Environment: real
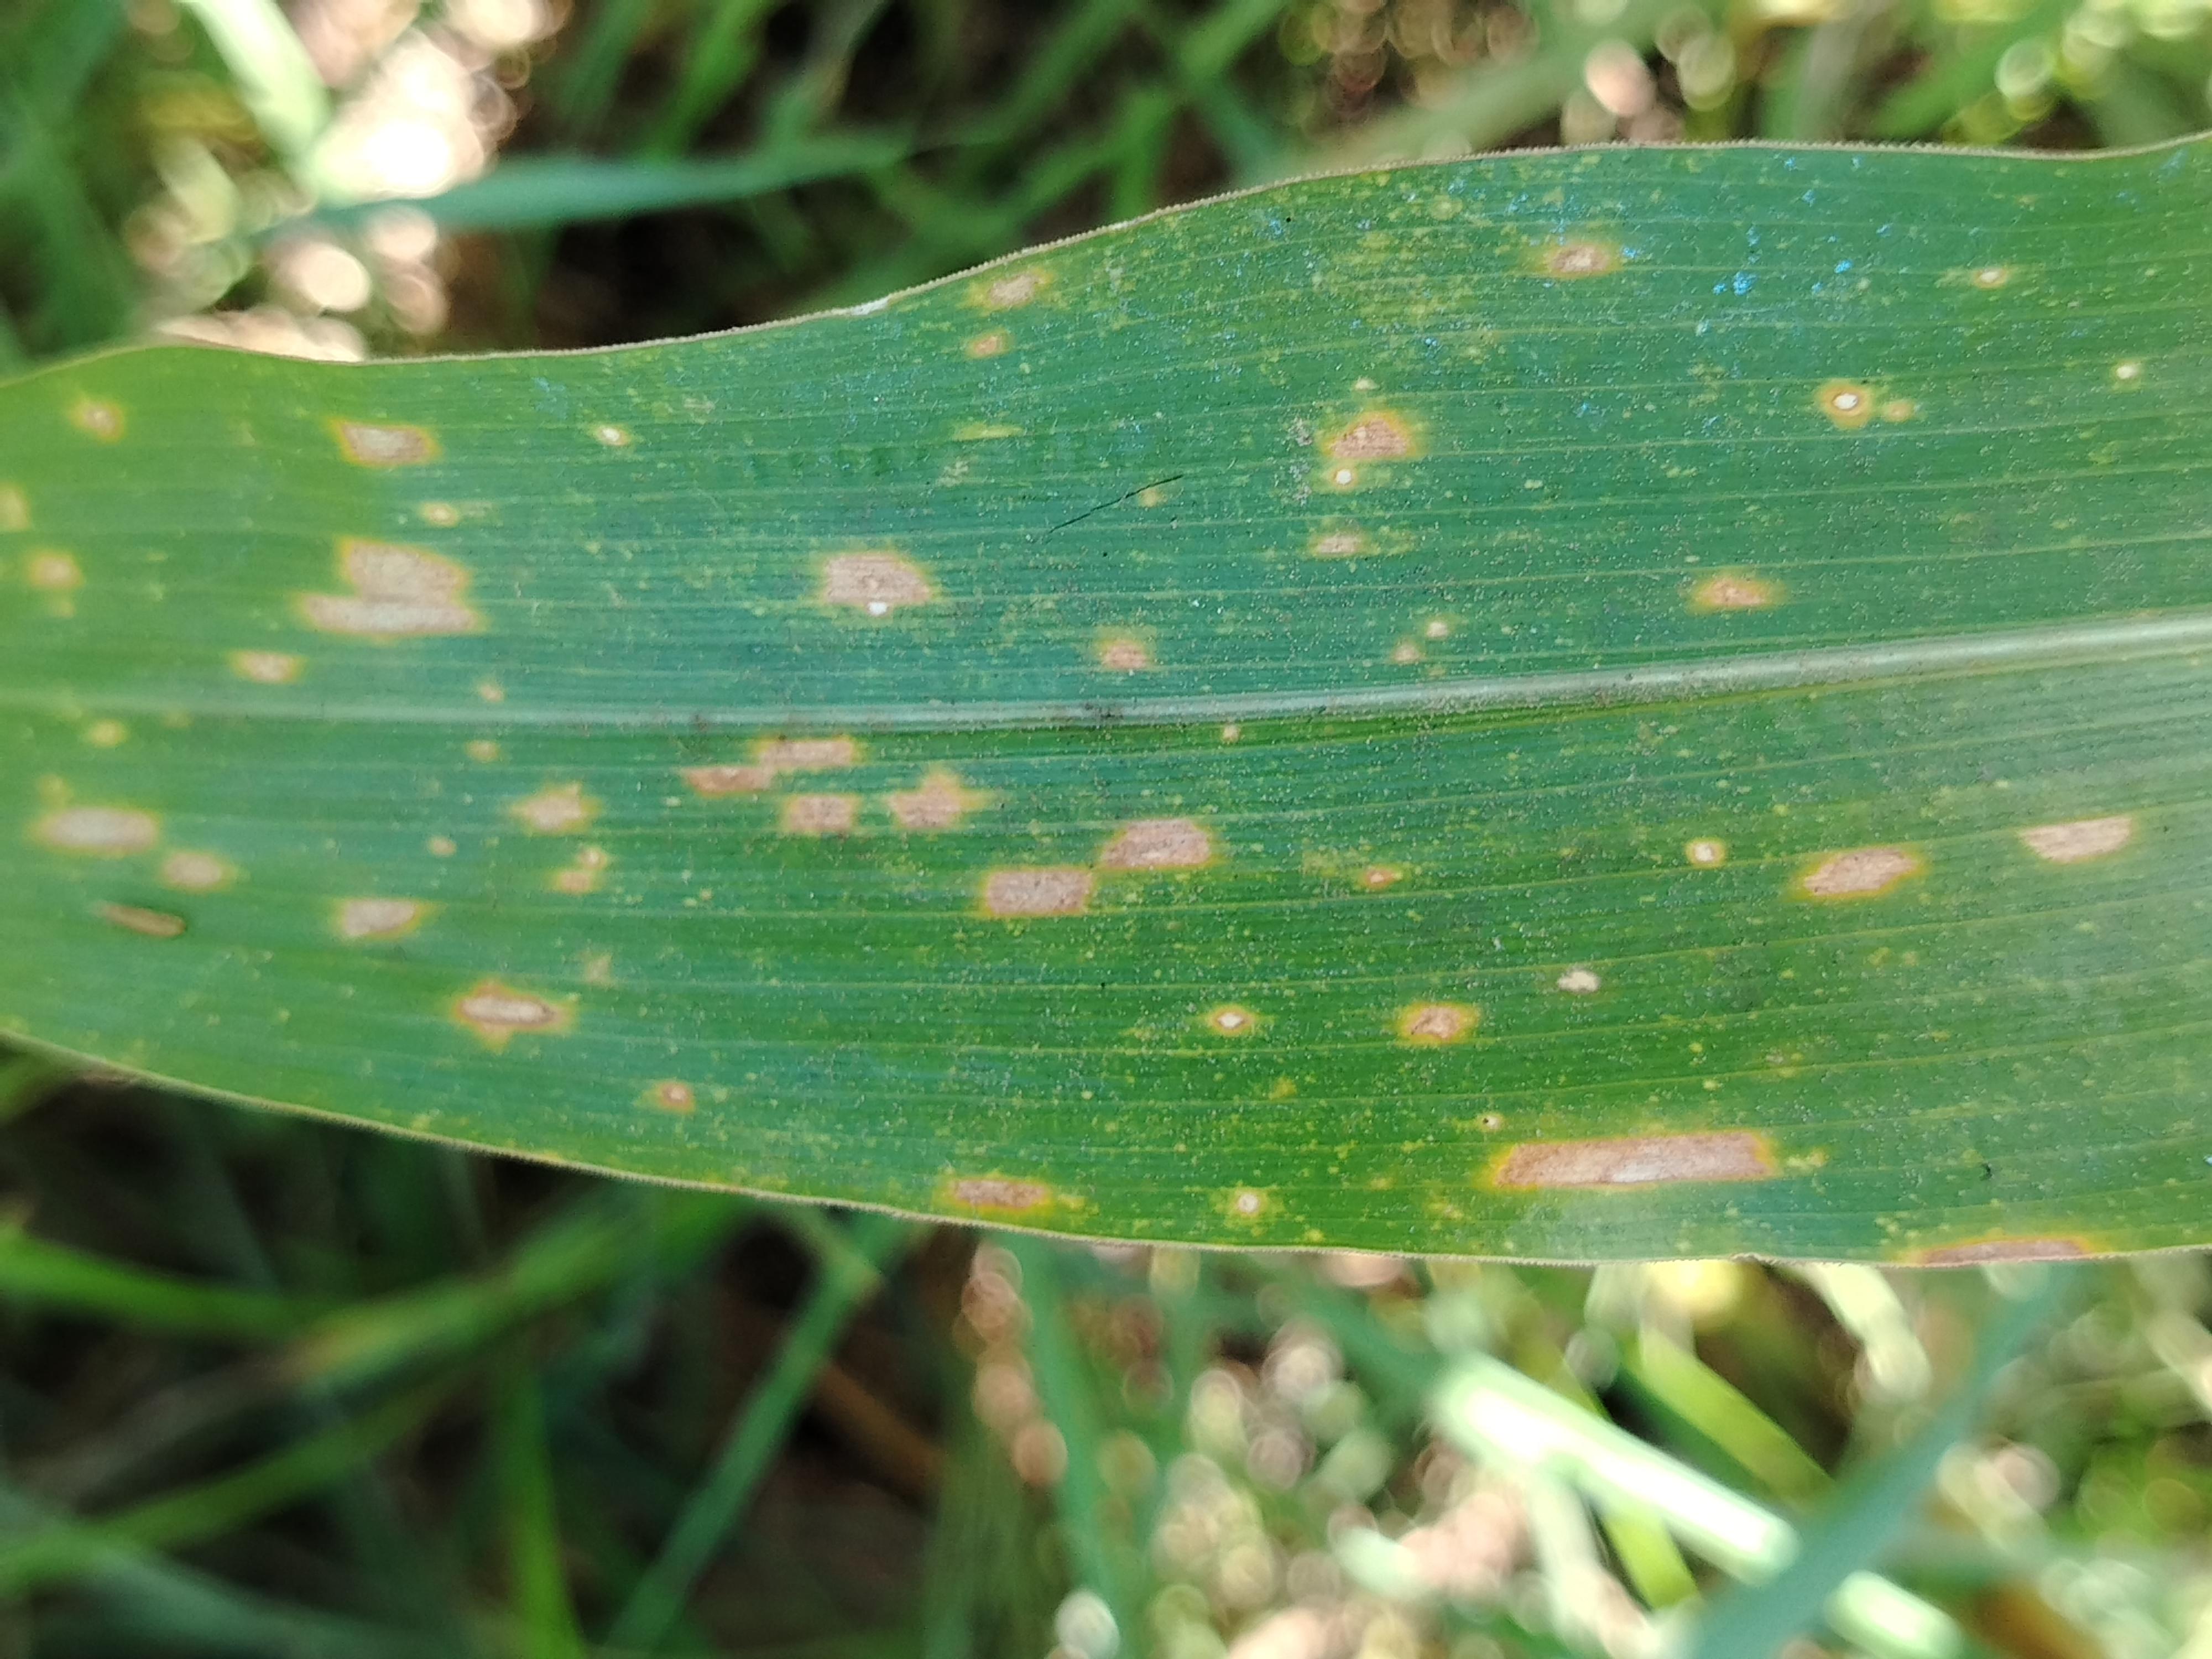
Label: gray_leaf_spot